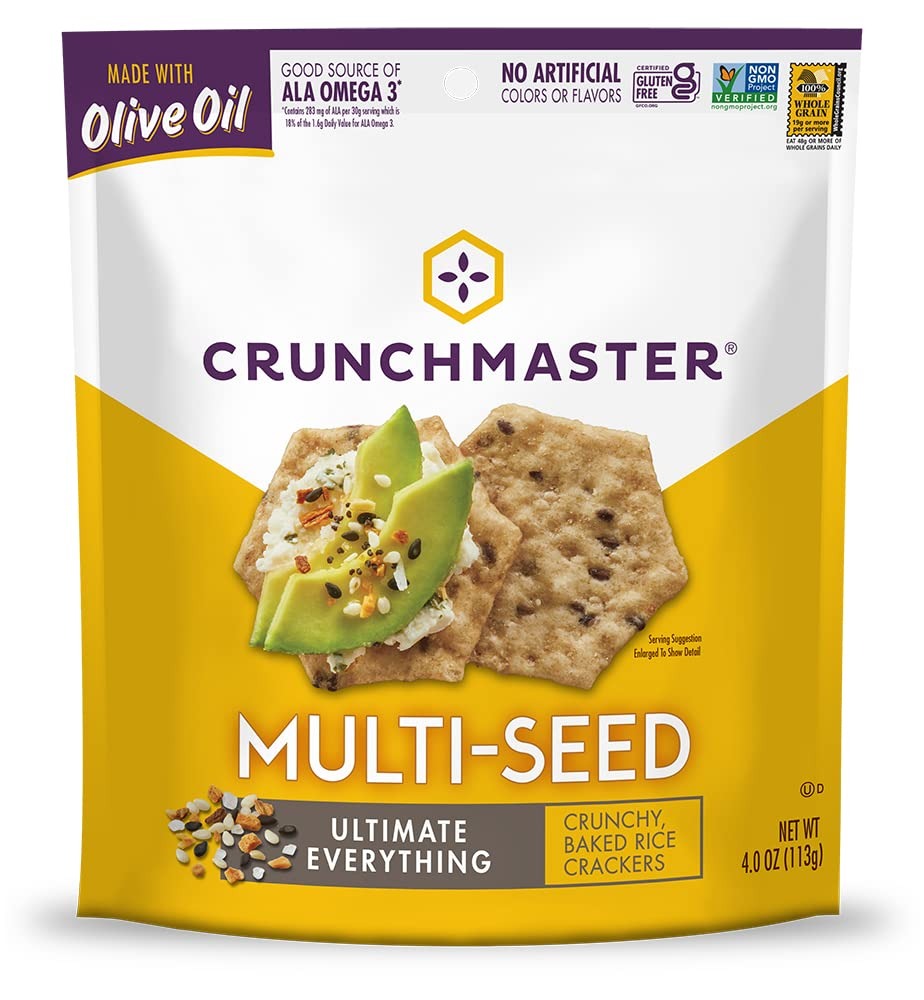
Item Name: Crunchmaster Multi-Seed Crackers, Ultimate Everything, 4 Ounce
Bullet Point 1: Ultimate Everything: Made with sesame, quinoa, flax, and amaranth, these low fat baked crackers contain 18 grams of whole grain per serving; Enjoy a delicious crunch with a savory roasted garlic and onion flavor
Bullet Point 2: Baked Not Fried: Crunchmaster plant based crackers are made with the very best ingredients and then baked to deliver a delicious taste and a pleasing crunch; Cholesterol free
Bullet Point 3: Goodbye, Gluten: We use GMO free California grown rice and sesame seeds grown in the U.S. to create certified gluten free snacks; This is a cracker you can feel good about
Bullet Point 4: Wholesome Snacks: Satisfy your cravings with this crunchy alternative to chips, bread and pretzels; Specially crafted to pair with your favorite flavors like cheese, hummus, seafood, soups and salad
Bullet Point 5: Crunchmaster: We're ​committed​ ​to creating snacks that support a healthy lifestyle; Enjoy these delicious products: Multi Seed and Multi Grain Crisps, Brownie Thins, Protein Snacks and Rice Crackers
Value: 4.0
Unit: Ounce

Price: 4.59